Śāntarakṣita

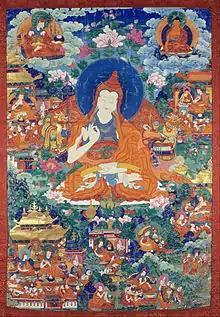
19th-century painting depicting biographical episodes from the life of Shantarakshita

According to Tibetan sources, Śāntarakṣita and his students initially focused on teaching the 'ten good actions' (Sanskrit: "daśakuśalakarmapatha"), the six paramitas (transcendent virtues), a summary of the Mahāyāna and 'the chain of dependent origination' ("pratītyasamutpāda").